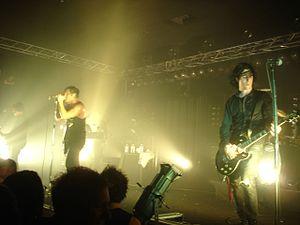
Le metal industriel est un sous-genre de metal qui puise ses influences dans la musique industrielle, le thrash metal et le punk hardcore, en utilisation en répétition les riffs du metal et du punk, d'échantillonnage, de séquenceurs et de synthétiseurs et de voix déformés. Les groupes fondateurs du metal industriel sont Ministry, Laibach, Killing Joke, Godflesh et KMFDM.
Nine Inch Nails [naɪn ɪnt͡ʃ ˈneɪlz], NIN ou parfois stylisé NIИ, est un groupe de rock industriel américain, originaire de Cleveland, dans l'Ohio. Il est formé en 1988 par Trent Reznor, le principal producteur, chanteur, compositeur et instrumentiste, qui représente l'unique membre officiel de Nine Inch Nails et reste le seul responsable de sa direction, jusqu'à l'arrivée du musicien anglais Atticus Ross dans le groupe en 2016. Principalement metal industriel, la musique de Nine Inch Nails propose un assemblage éclectique de genres comme le rock alternatif, l'ambient, l'electronica et la synthpop. Après l'enregistrement d'un album, Reznor recrute habituellement un groupe de musiciens pour jouer avec lui. La formation change à chaque nouvelle tournée et réadapte souvent les chansons pour correspondre à une interprétation en live. Sur scène, Nine Inch Nails intègre souvent des jeux de lumière comme éléments visuels de scénographie.